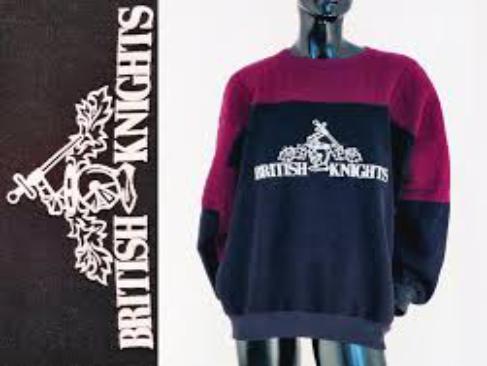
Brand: British Knights
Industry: Clothes